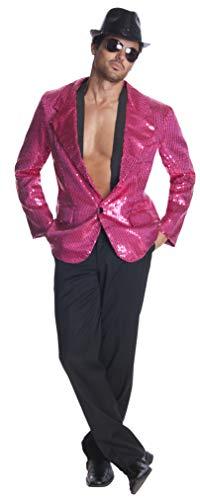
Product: Rubie's Costume Deluxe Hot Sequin Jacket
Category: Clothing, Shoes & Jewelry | Costumes & Accessories | Men | Costumes & Cosplay Apparel | Costumes
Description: Hot pink sequined men's jacket.
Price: $75.00